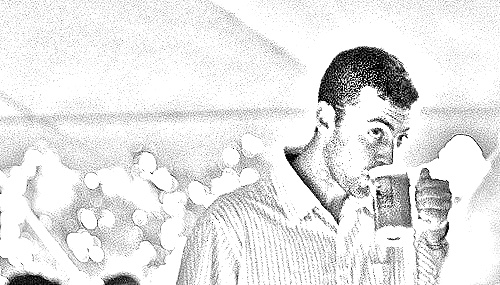
Portrait style: Sketch Portrait